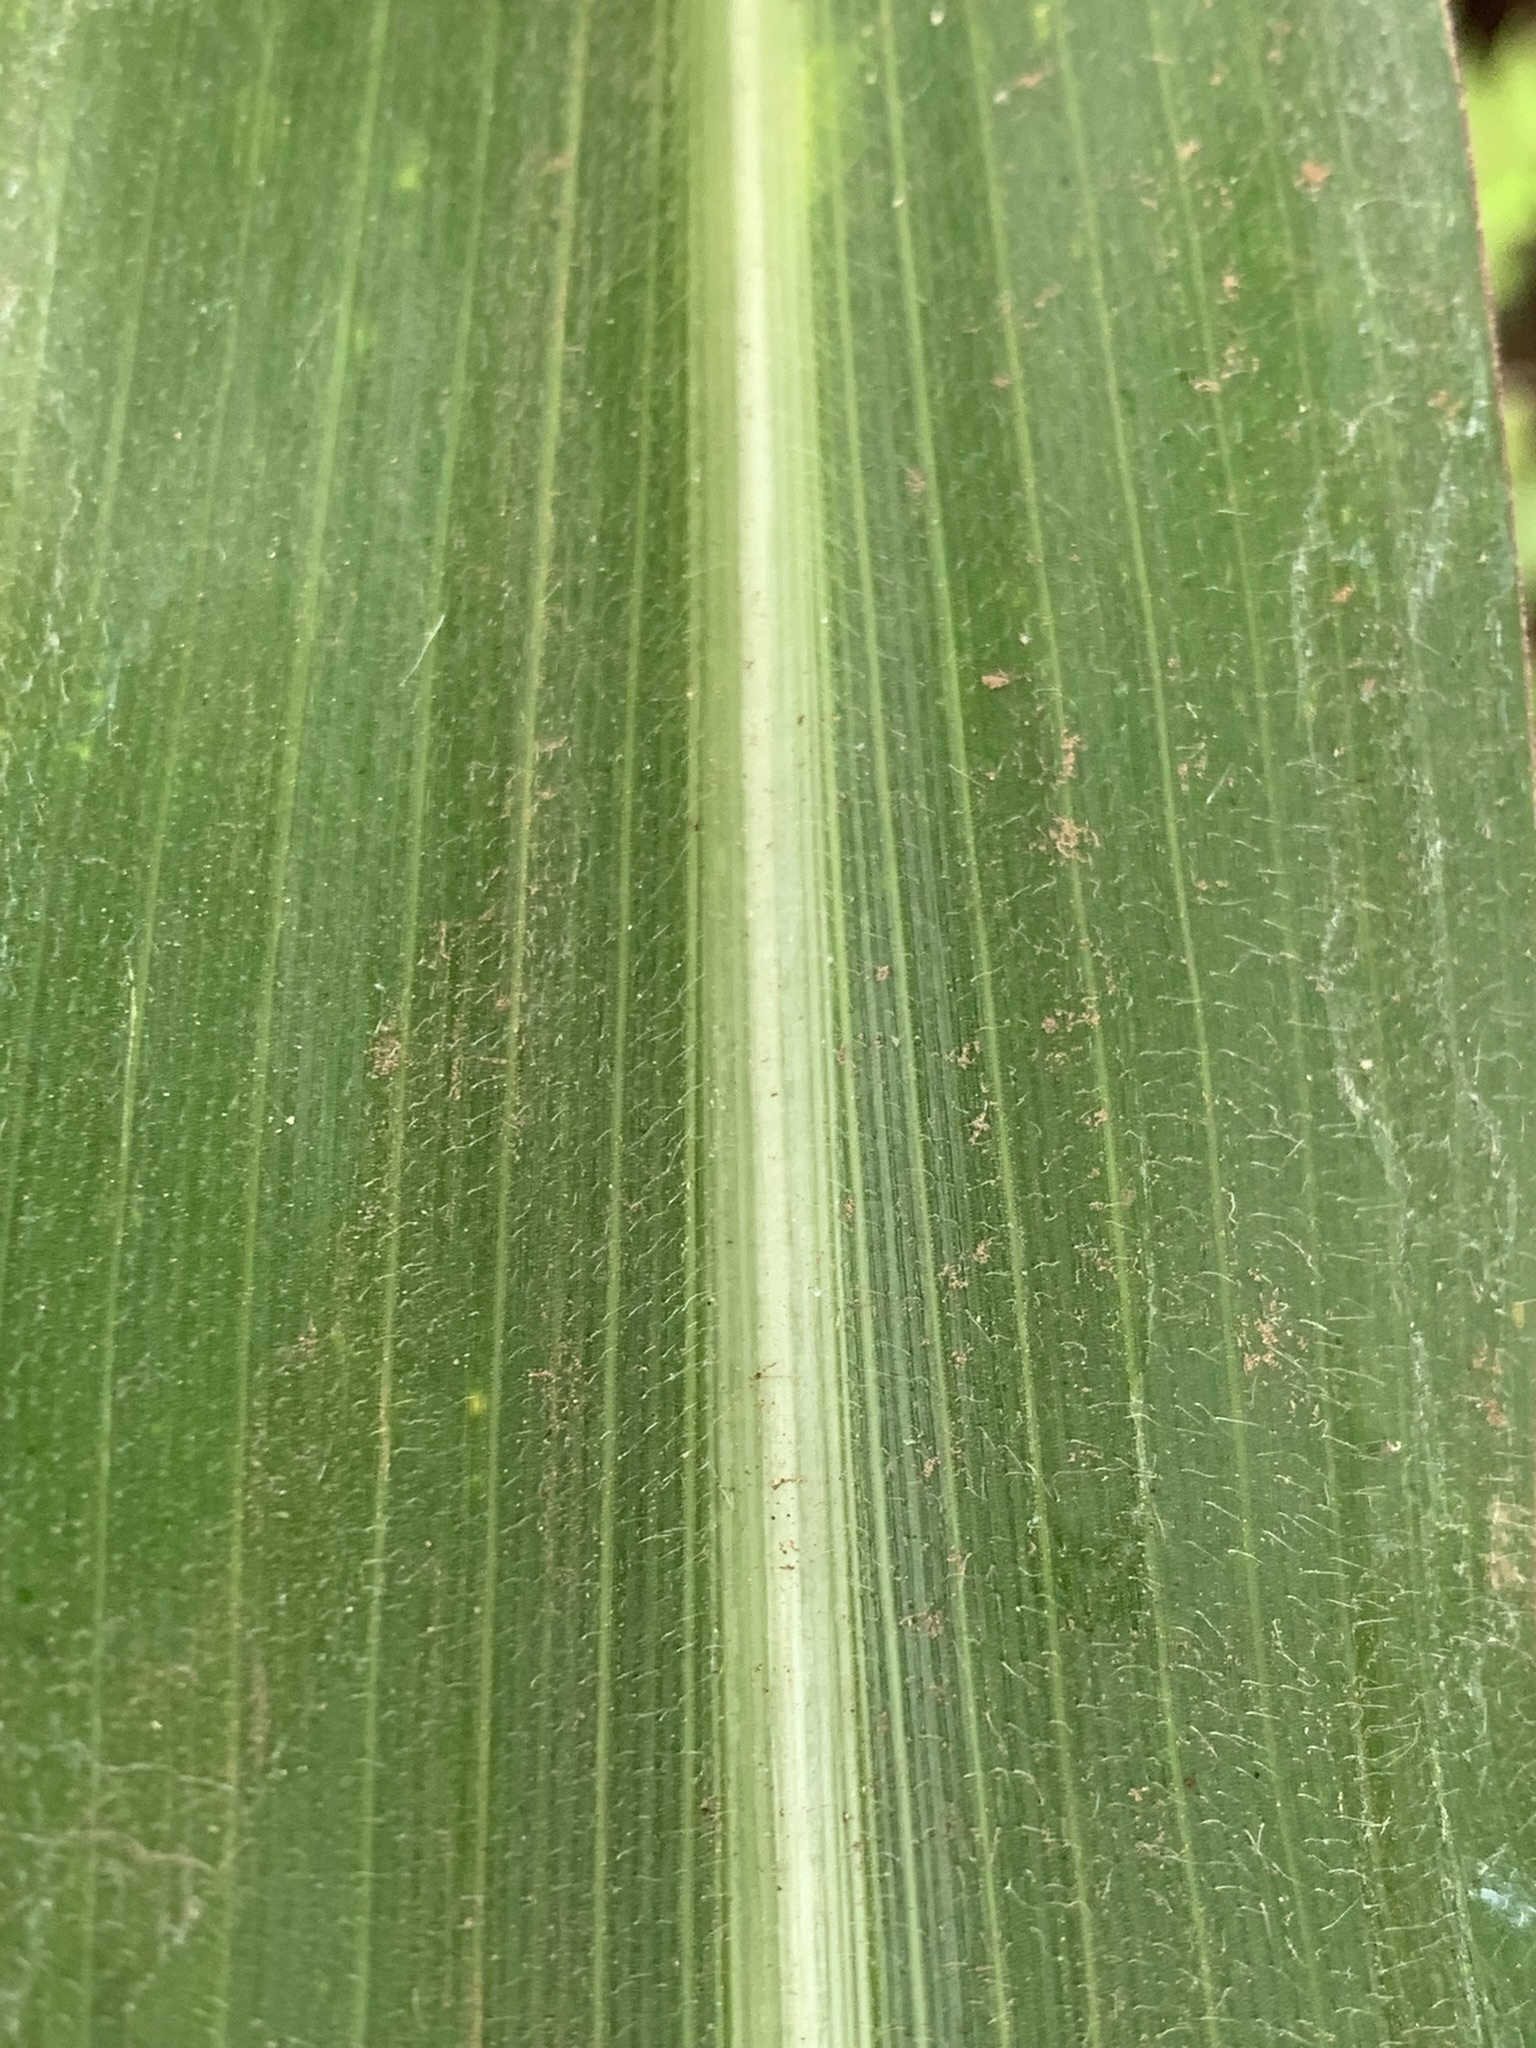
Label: Healthy